The Banshee (Cowell)

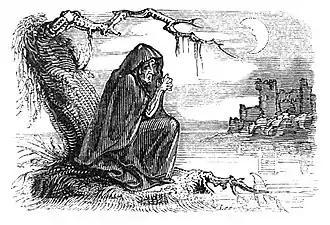
The banshee, a wailing spirit in Celtic mythology, serves as the inspiration for the piece

The Banshee (1925) is a piano composition by American composer Henry Cowell (1897–1965). It was the first piano piece ever written to be performed entirely free of the keyboard, using only manual manipulation of the strings within the instrument to produce sound via the flesh and nails of the finger.